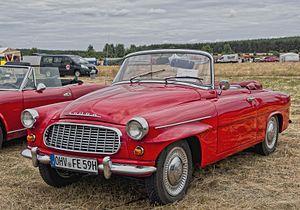
La Škoda Octavia est une petite berline fabriquée par le constructeur automobile tchécoslovaque Škoda Auto entre 1959 et 1971. Elle ne doit pas être confondue avec l’Octavia « moderne », dont la première génération est sortie en 1996.